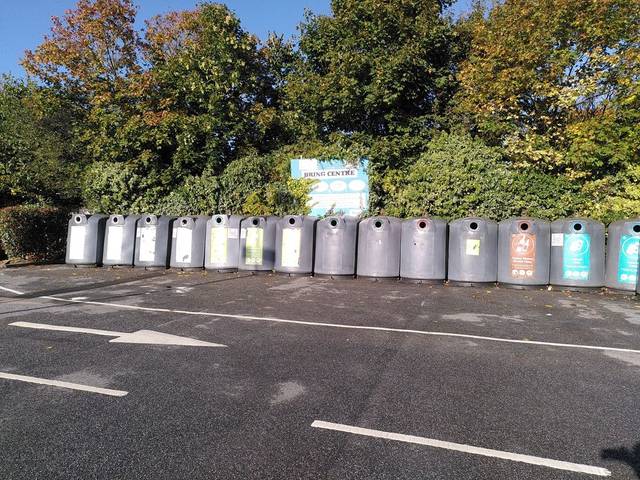
Region: Ireland
Coordinates: 52.244, -7.087